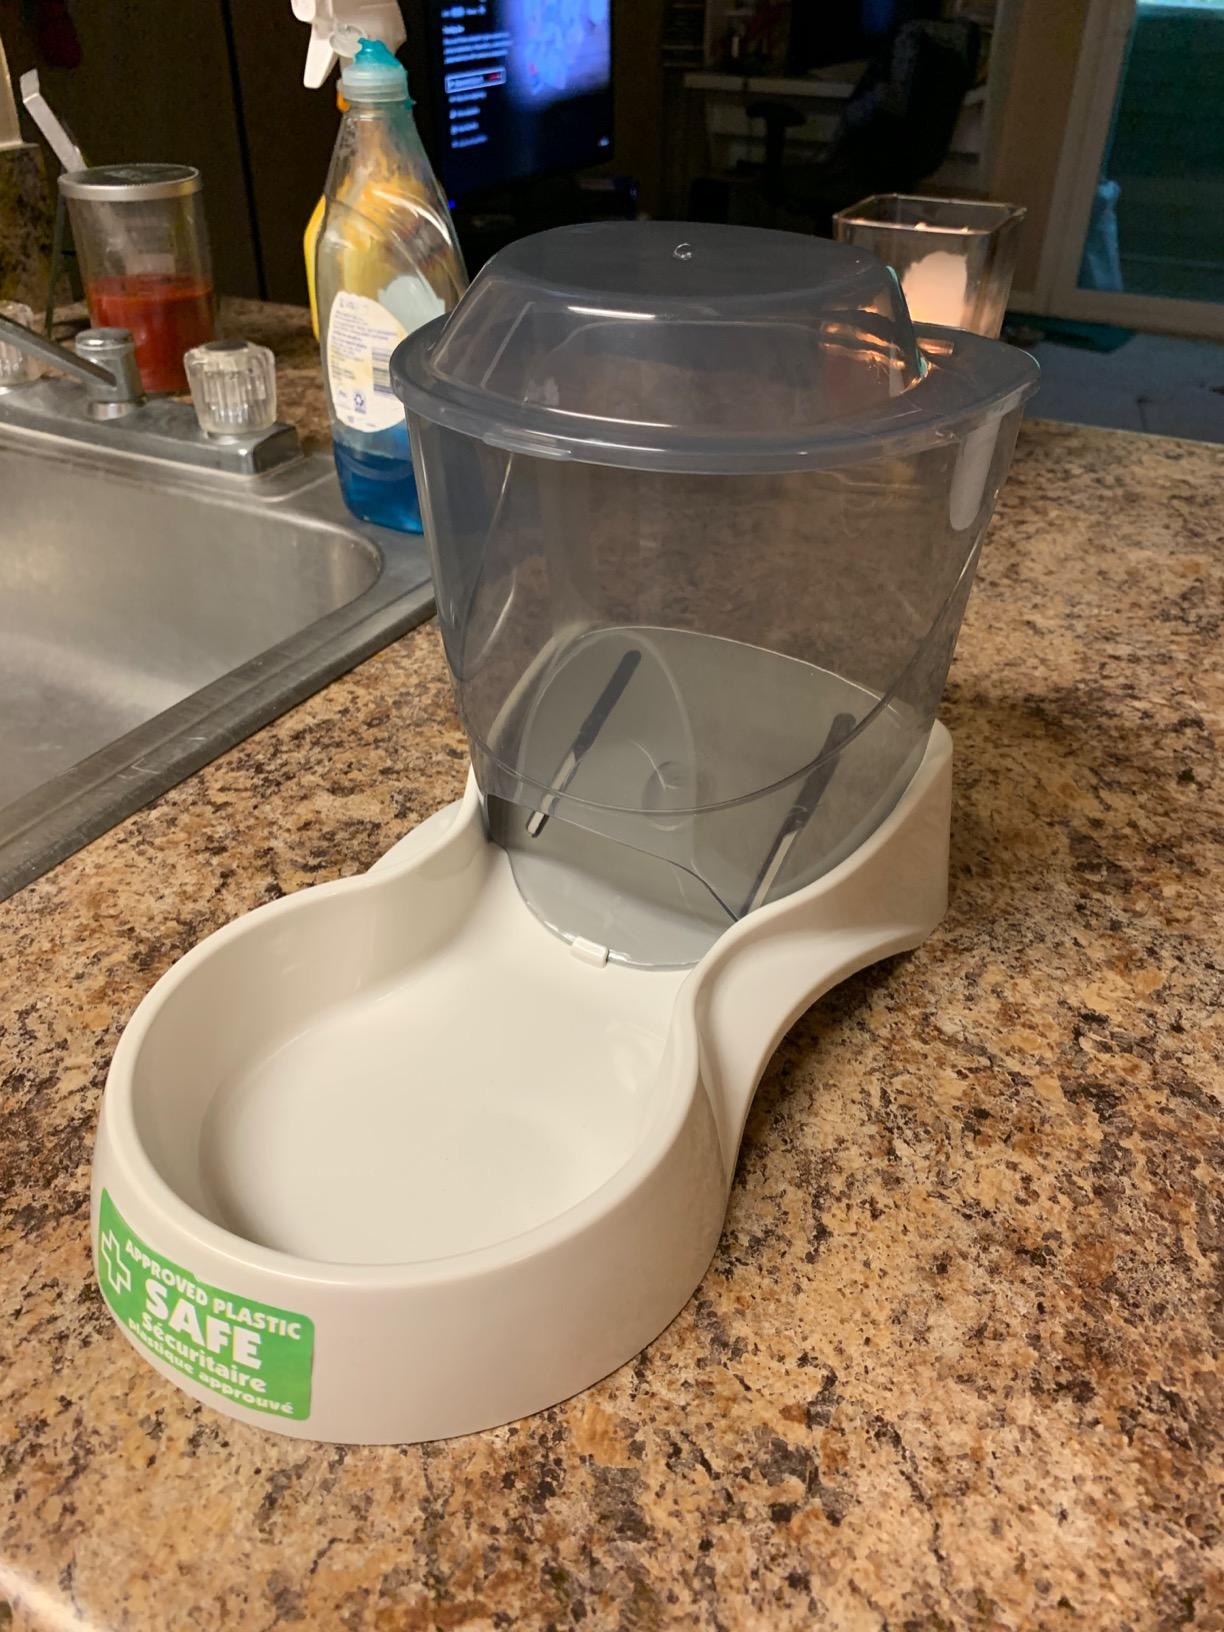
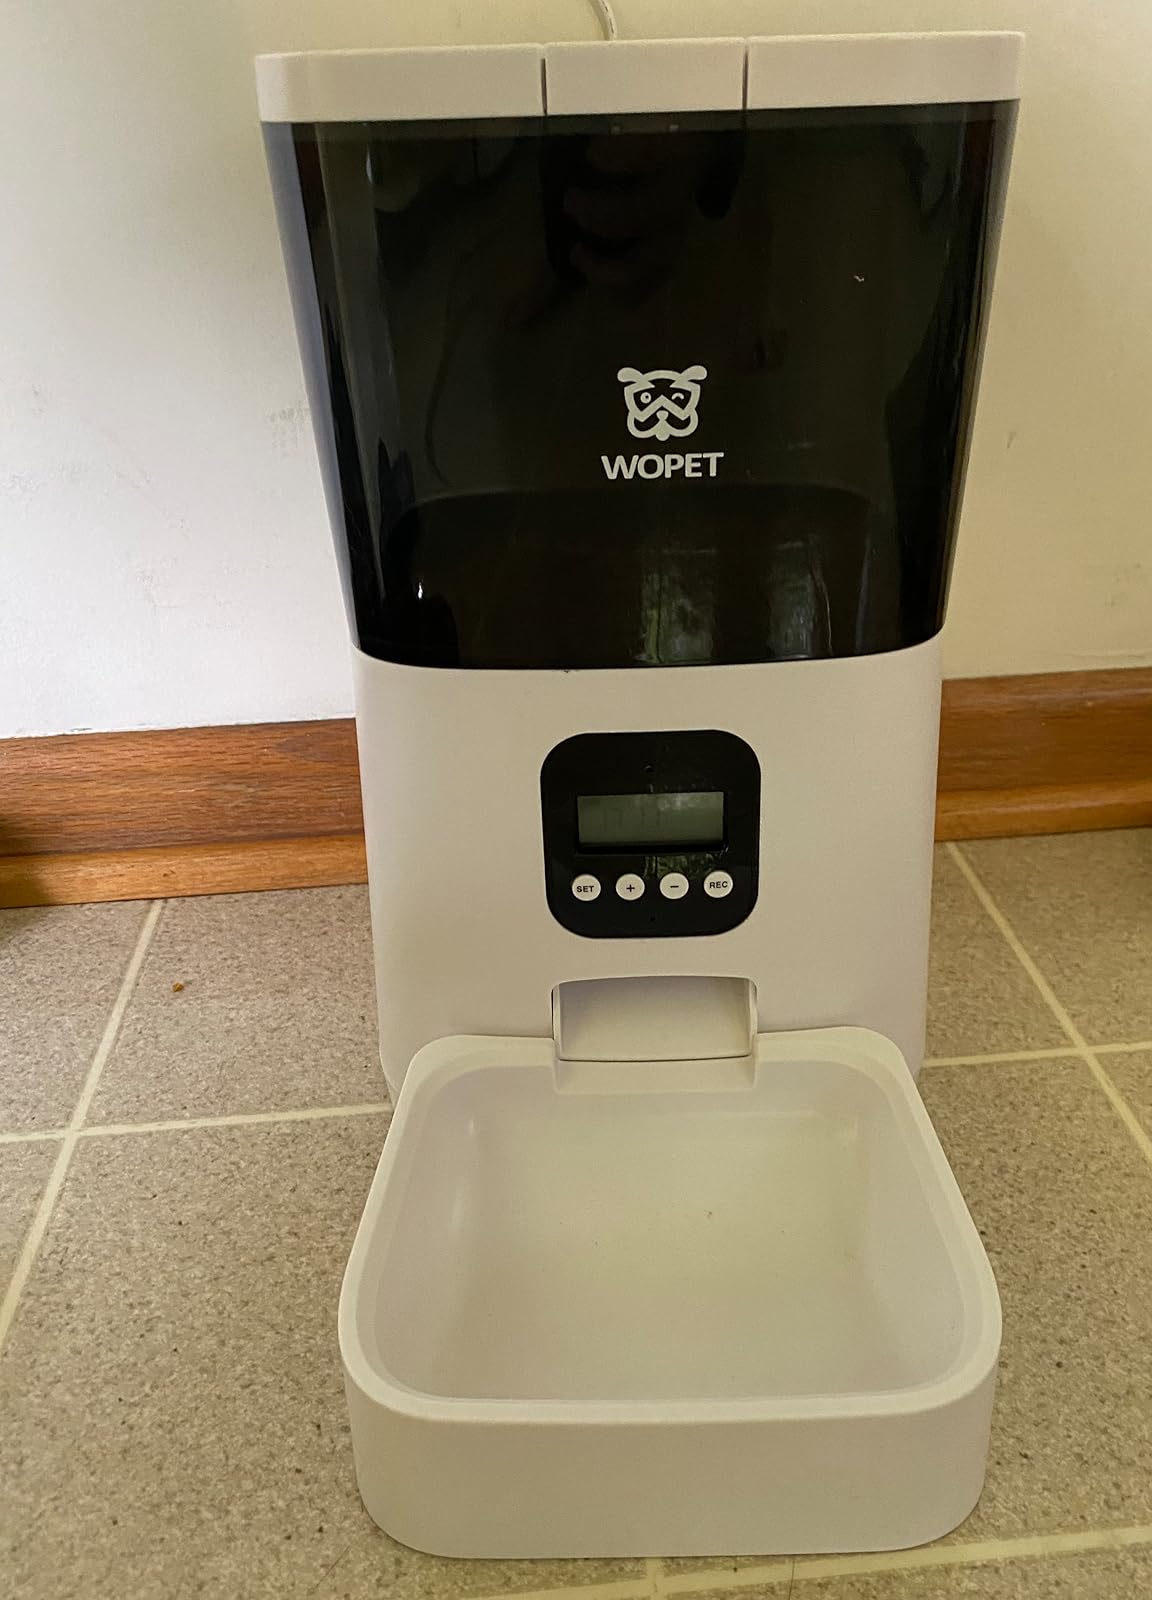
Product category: items_feeder
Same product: no